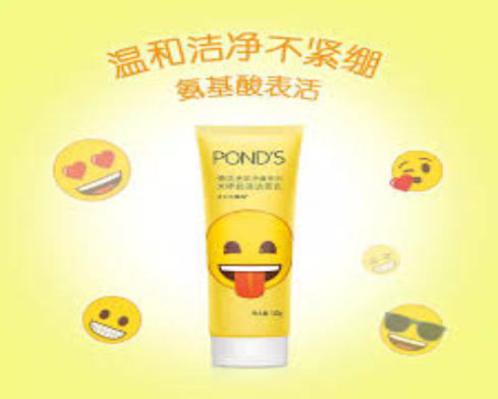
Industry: Necessities